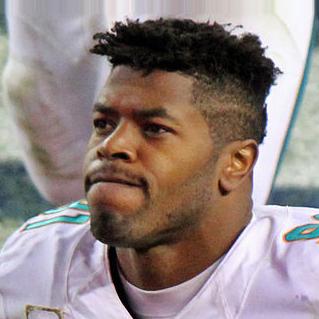
Age: 31